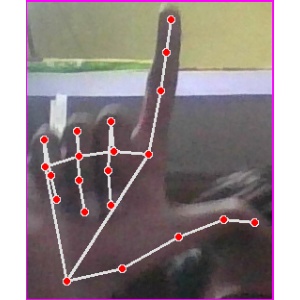
अक्षर: ल